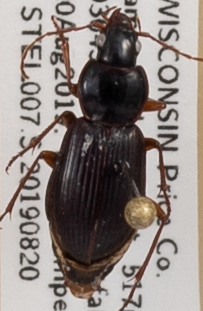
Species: Synuchus impunctatus
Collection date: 2019-08-20
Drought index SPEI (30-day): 0.512
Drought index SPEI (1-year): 2.09
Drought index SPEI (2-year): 1.13